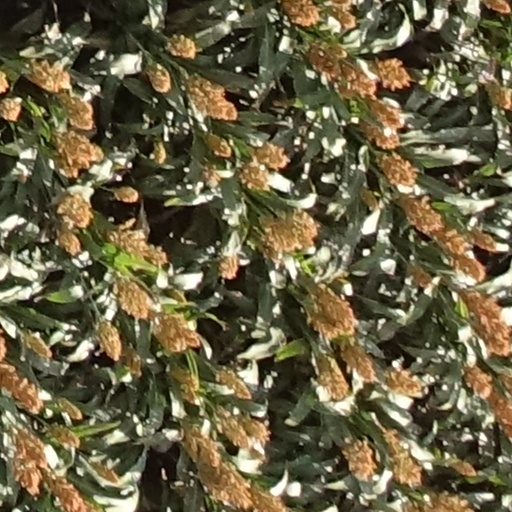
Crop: sorghum